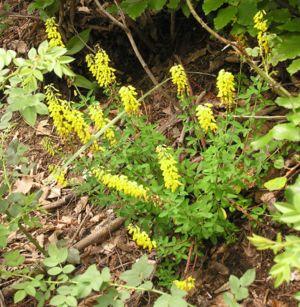
Cytisus nigricans, de son nom français genêt poivre noir, est une espèce de plante de la famille des Fabaceae. Elle a un port dressé et arrondi, des fleurs terminales, jaune foncé, en longues touffes dressées de juin à août. Sa hauteur varie entre 80 cm et 1 mètre.